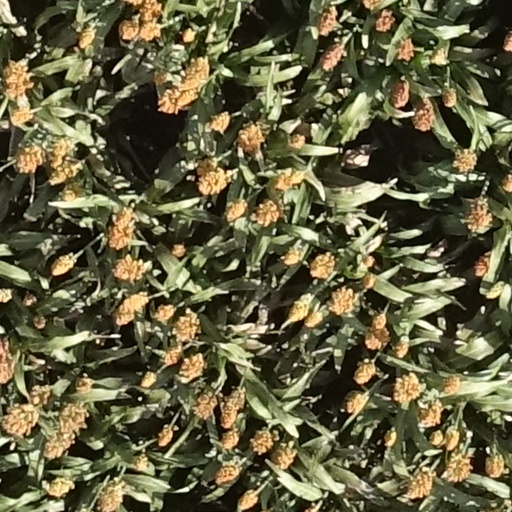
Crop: sorghum